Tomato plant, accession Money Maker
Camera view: tilt-top (135 deg); turntable rotation: 270 degrees
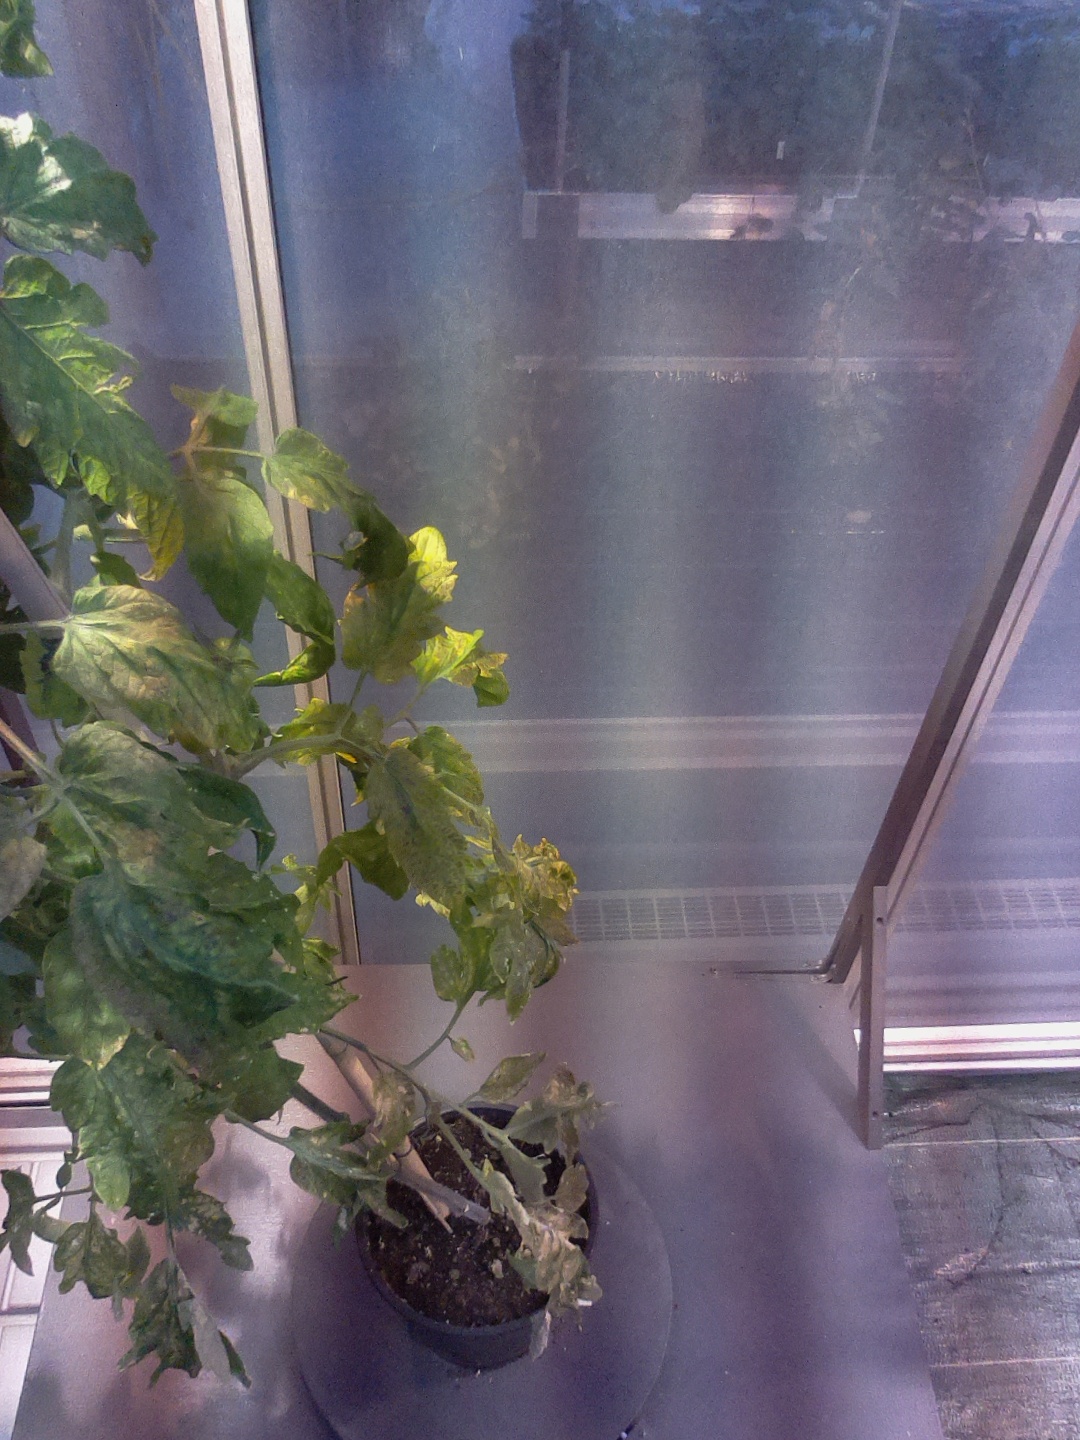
BBCH growth stage 72: 20%-30% of final fruit size